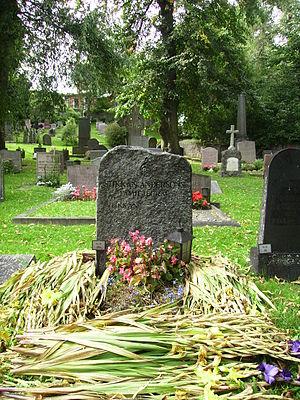
Stig Erik Leopold Anderson, né le 25 janvier 1931 à Hova, Västergötland, et mort le 12 septembre 1997 à Stockholm, était le manager d’ABBA et le créateur de la maison de disques Polar Music.